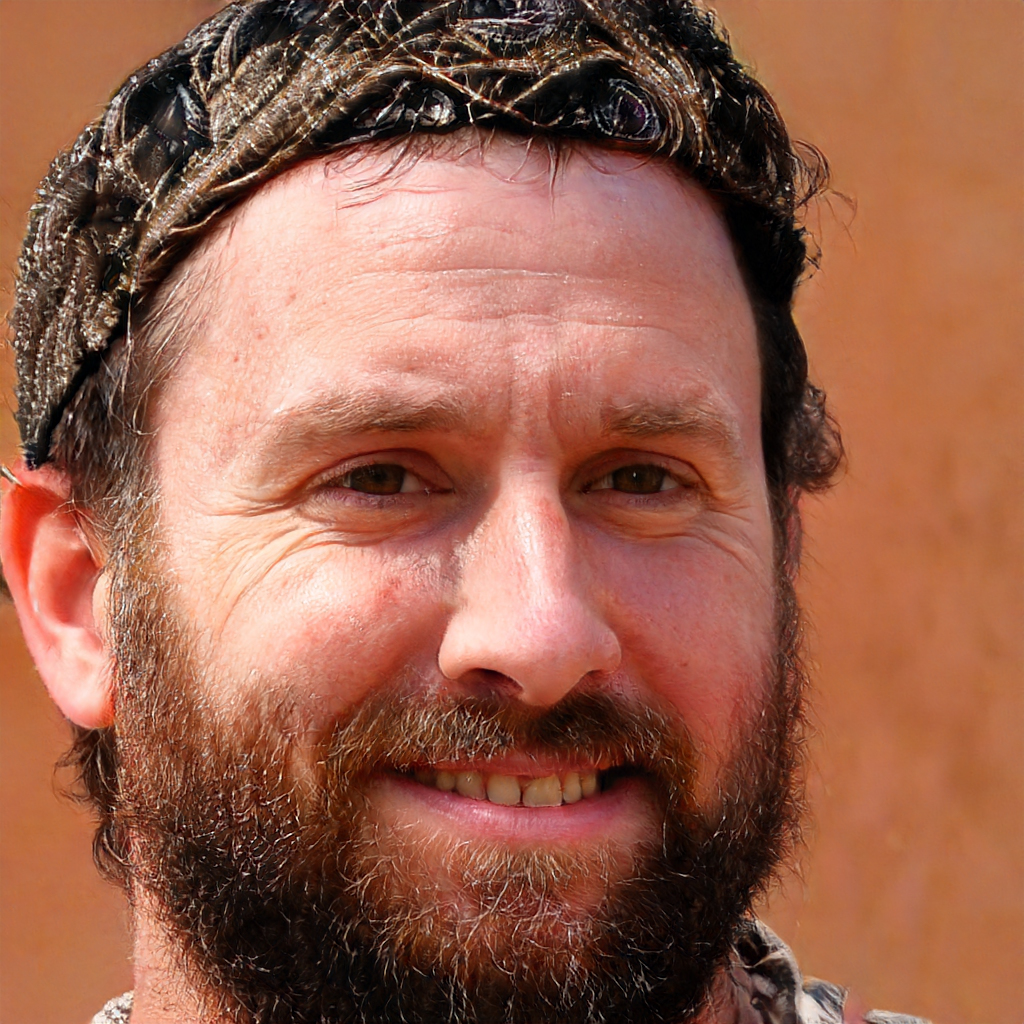
Portrait style: Real Portrait